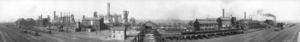
La révolution industrielle est le processus historique du XIXᵉ siècle qui fait basculer, une société à dominante agraire et artisanale vers une société commerciale et industrielle. Cette transformation, tirée par le boom ferroviaire des années 1840, affecte profondément l'agriculture, l'économie, le droit, la politique, la société et l'environnement.
À son apparition, le terme Technique désigne un simple savoir, celui de l'artisan. Progressivement, ce terme a pu désigner à la fois un ensemble d'outils matériels et tangibles, comme les machines, mais aussi tous les procédés « qui sont rassemblés, organisés et animés de manière à remplacer l'homme dans l'exécution d'un certain nombre de tâches ».